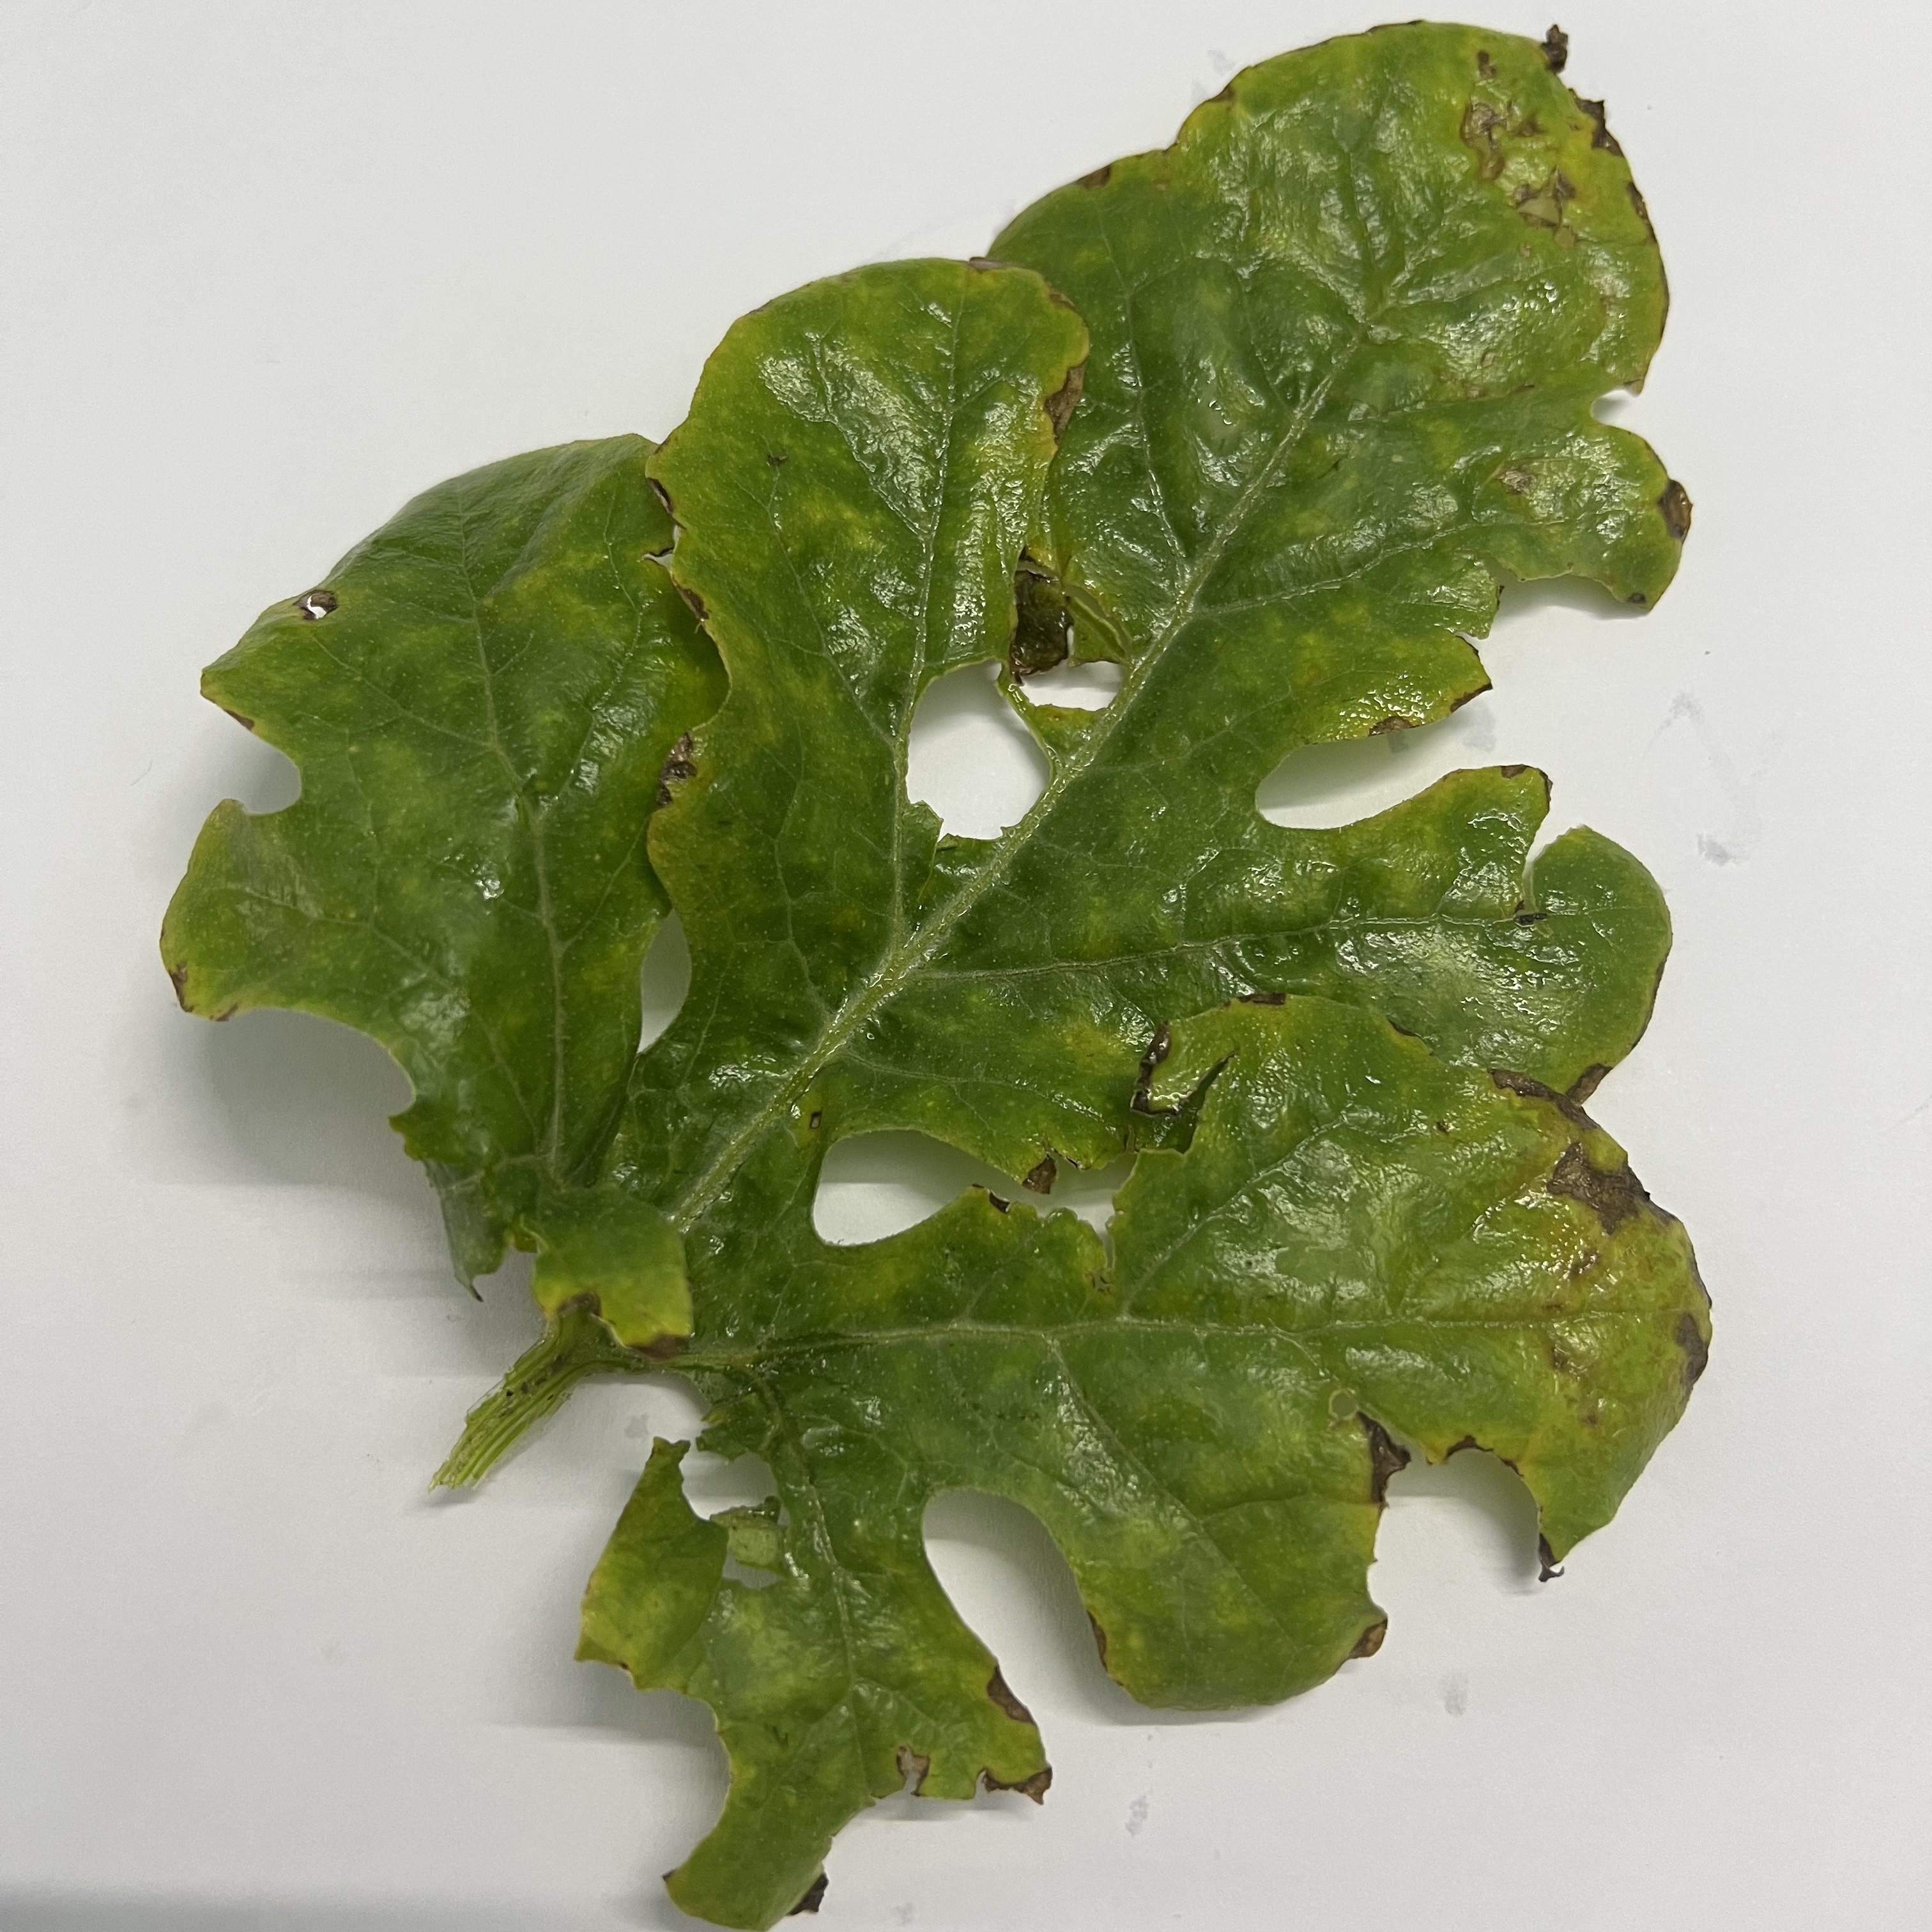
Label: Downy_Mildew